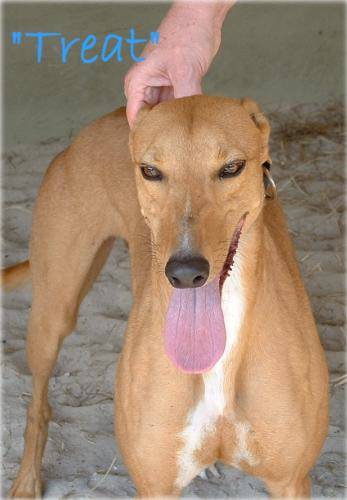
Label: dog